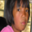
Label: girl